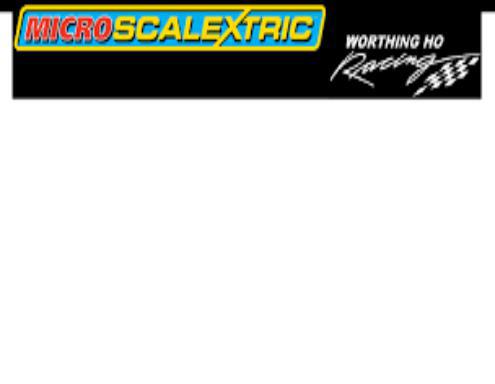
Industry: Transportation